Elisabetta Dami

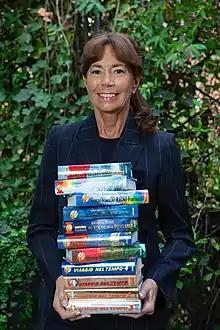
Dami in 2019

Elisabetta Maria Dami (born 1 January 1958) is an Italian children's author. She is known for her book series "Geronimo Stilton".